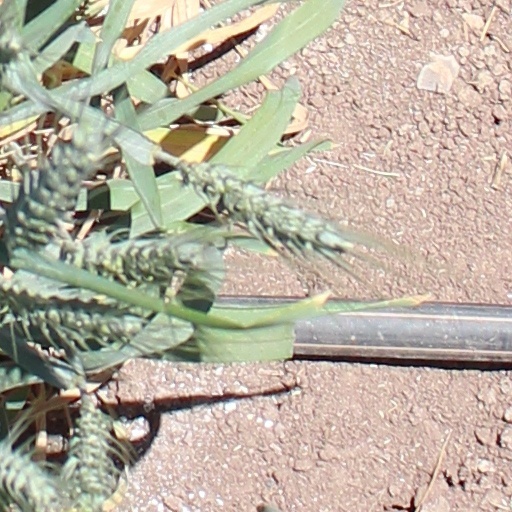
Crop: wheat